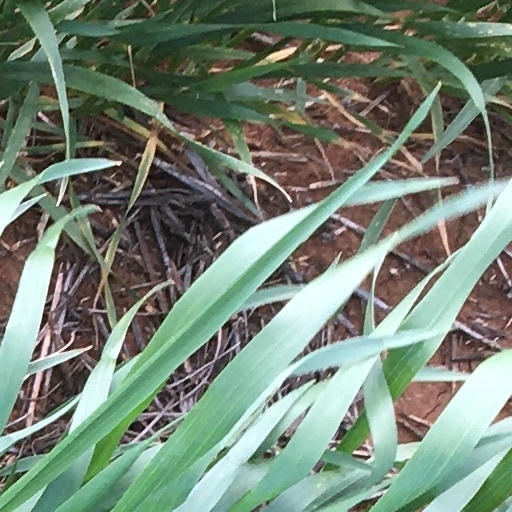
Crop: wheat